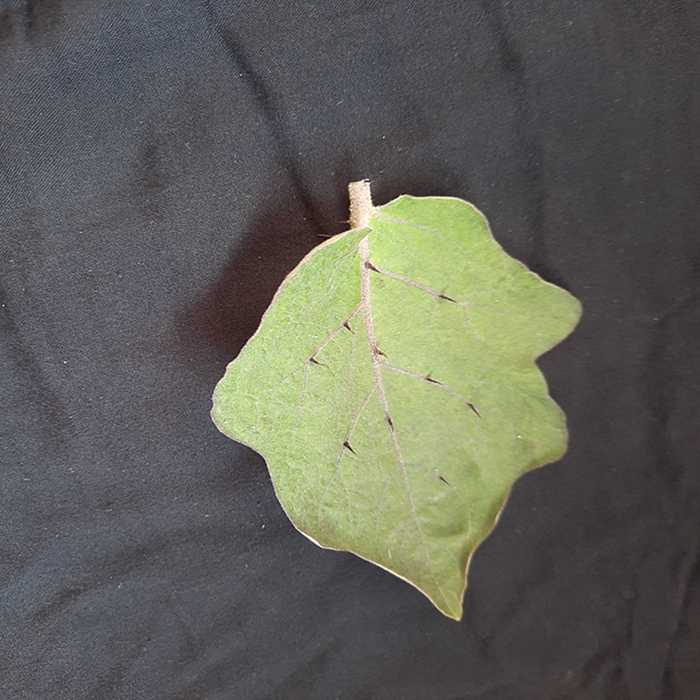
Plant: Eggplant
Label: Eggplant fresh leaf